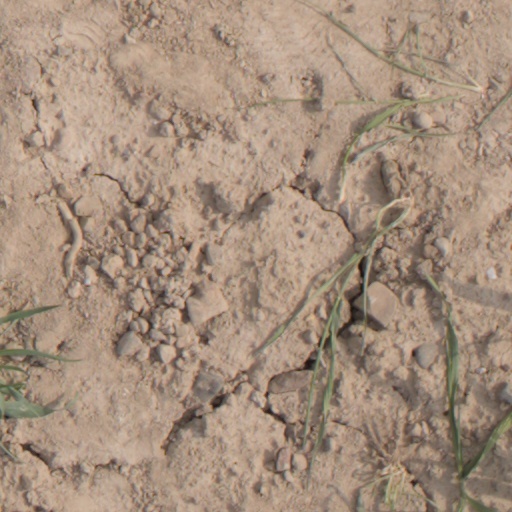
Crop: wheat